Iván Archivaldo Guzmán Salazar

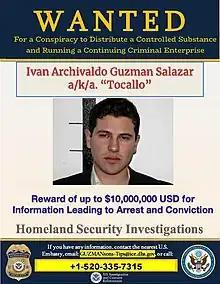
Wanted poster for Iván Archivaldo Guzmán Salazar

Iván Archivaldo Guzmán Salazar, also known by his alias "El Chapito" (English: 'Little Chapo'), is a Mexican drug lord, narcoterrorist, and current co-leader of the Sinaloa Cartel, along with Ismael Zambada Sicairos.